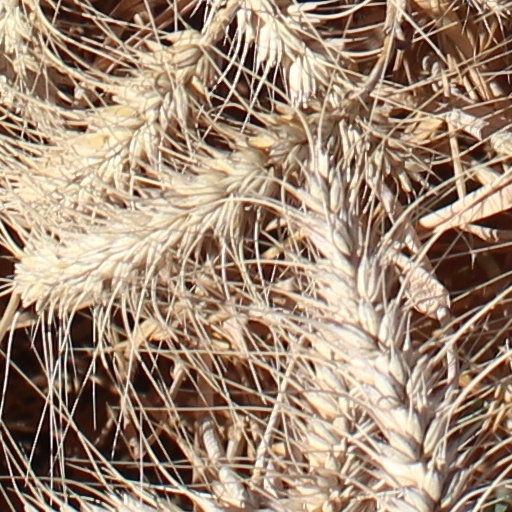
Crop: wheat